Describe the emotion expressed in this image:  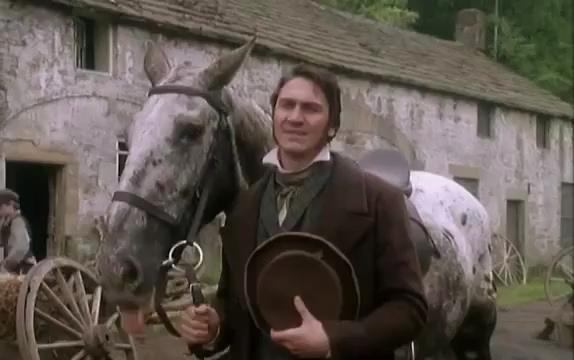
This person displays Fear, valence and arousal with high intensity.